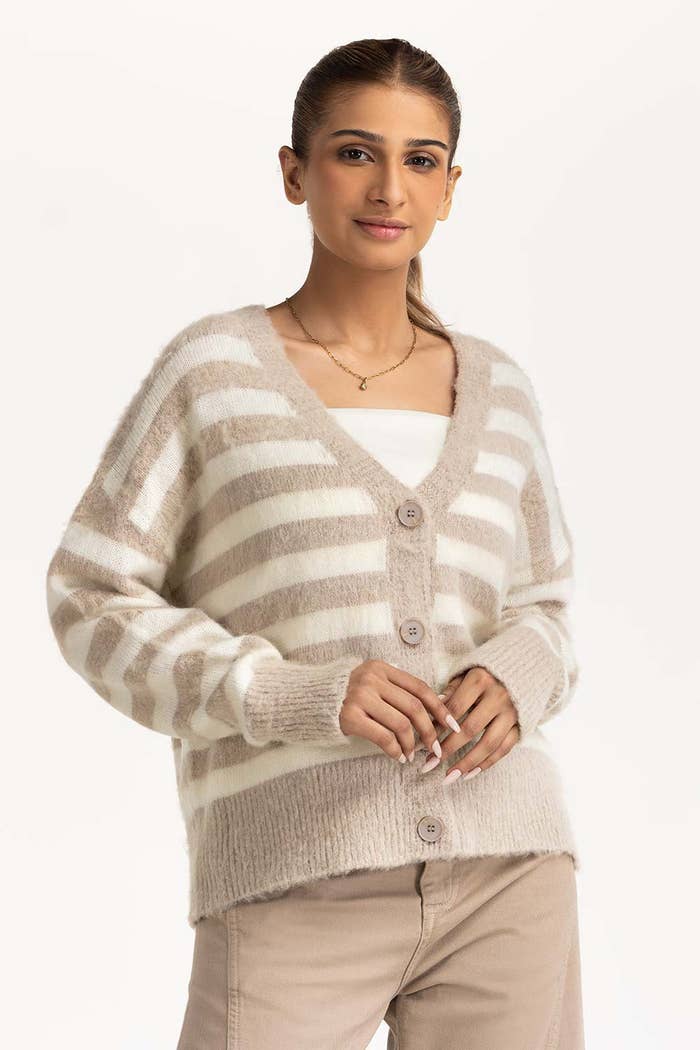
beige multi stripe button back cardigan